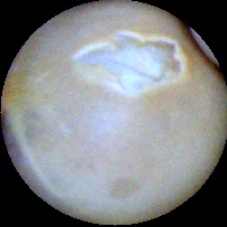
Label: Skin-damaged